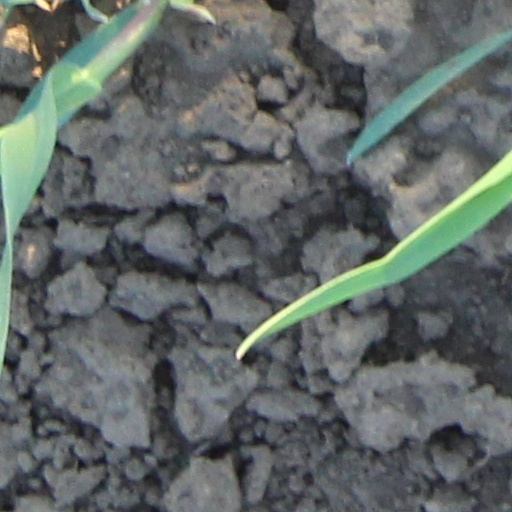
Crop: wheat